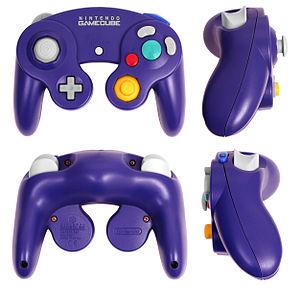
La Nintendo GameCube est une console de jeux vidéo de salon du fabricant japonais Nintendo, sortie en 2001, développée en association avec IBM, NEC et ATI. Elle fut en concurrence avec la PlayStation 2 de Sony, la Xbox de Microsoft et la Dreamcast de Sega, qui forment ensemble la sixième génération de consoles de jeux vidéo.